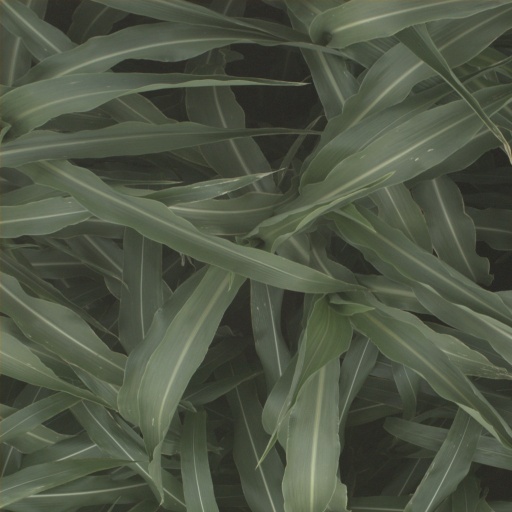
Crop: sorghum